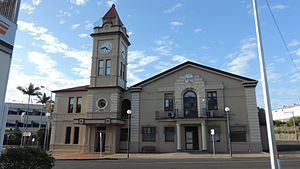
Gympie
Rådhuset i Gympie
Gympie er en by i den sydøstlige del af Queensland i Australien. Byen ligger 160 km nord for delstatshovedstaden Brisbane. Gympie er administrativt center for det lokale styre Gympie Regional Council.